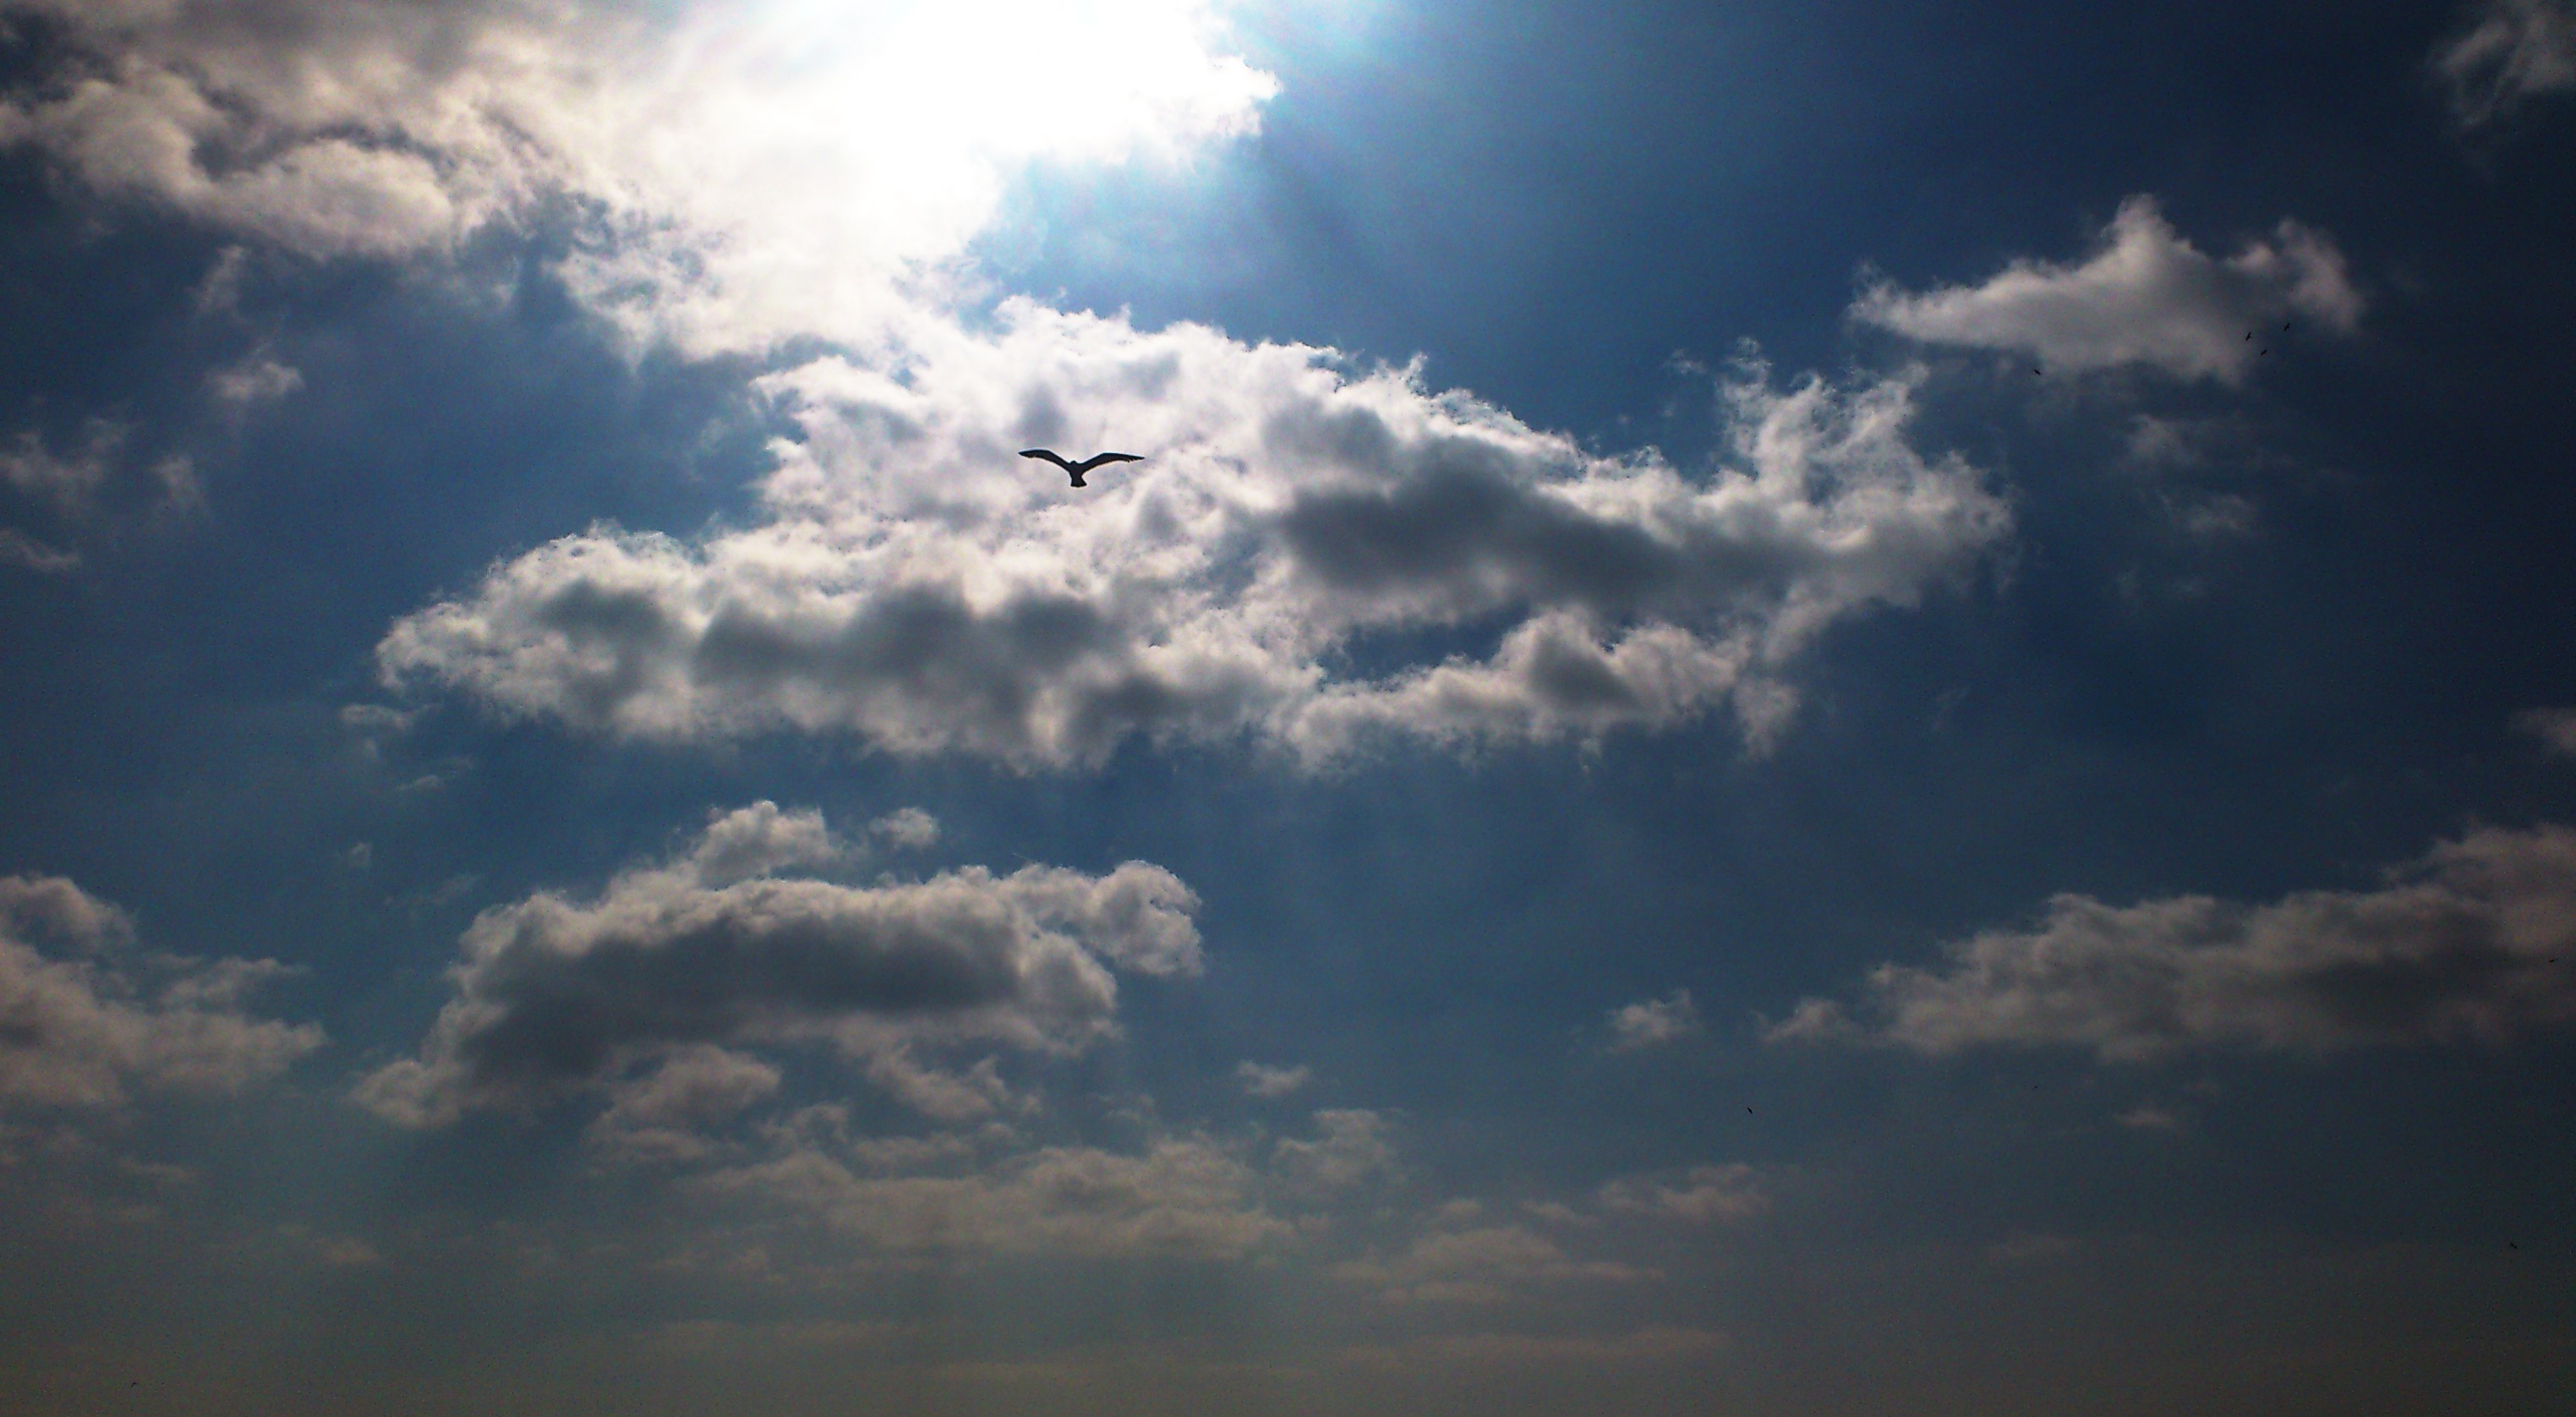
horizon, bird, cloud, sky, sun, sunlight, atmosphere, seagull, dusk, daytime, cumulus, clouds, the sky, meteorological phenomenon